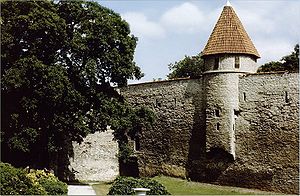
Tallinn / Baggrund for navnet (etymologi) / Legenden bag navnet Reval
Et af mange forsvarstårne i Tallinns bymur